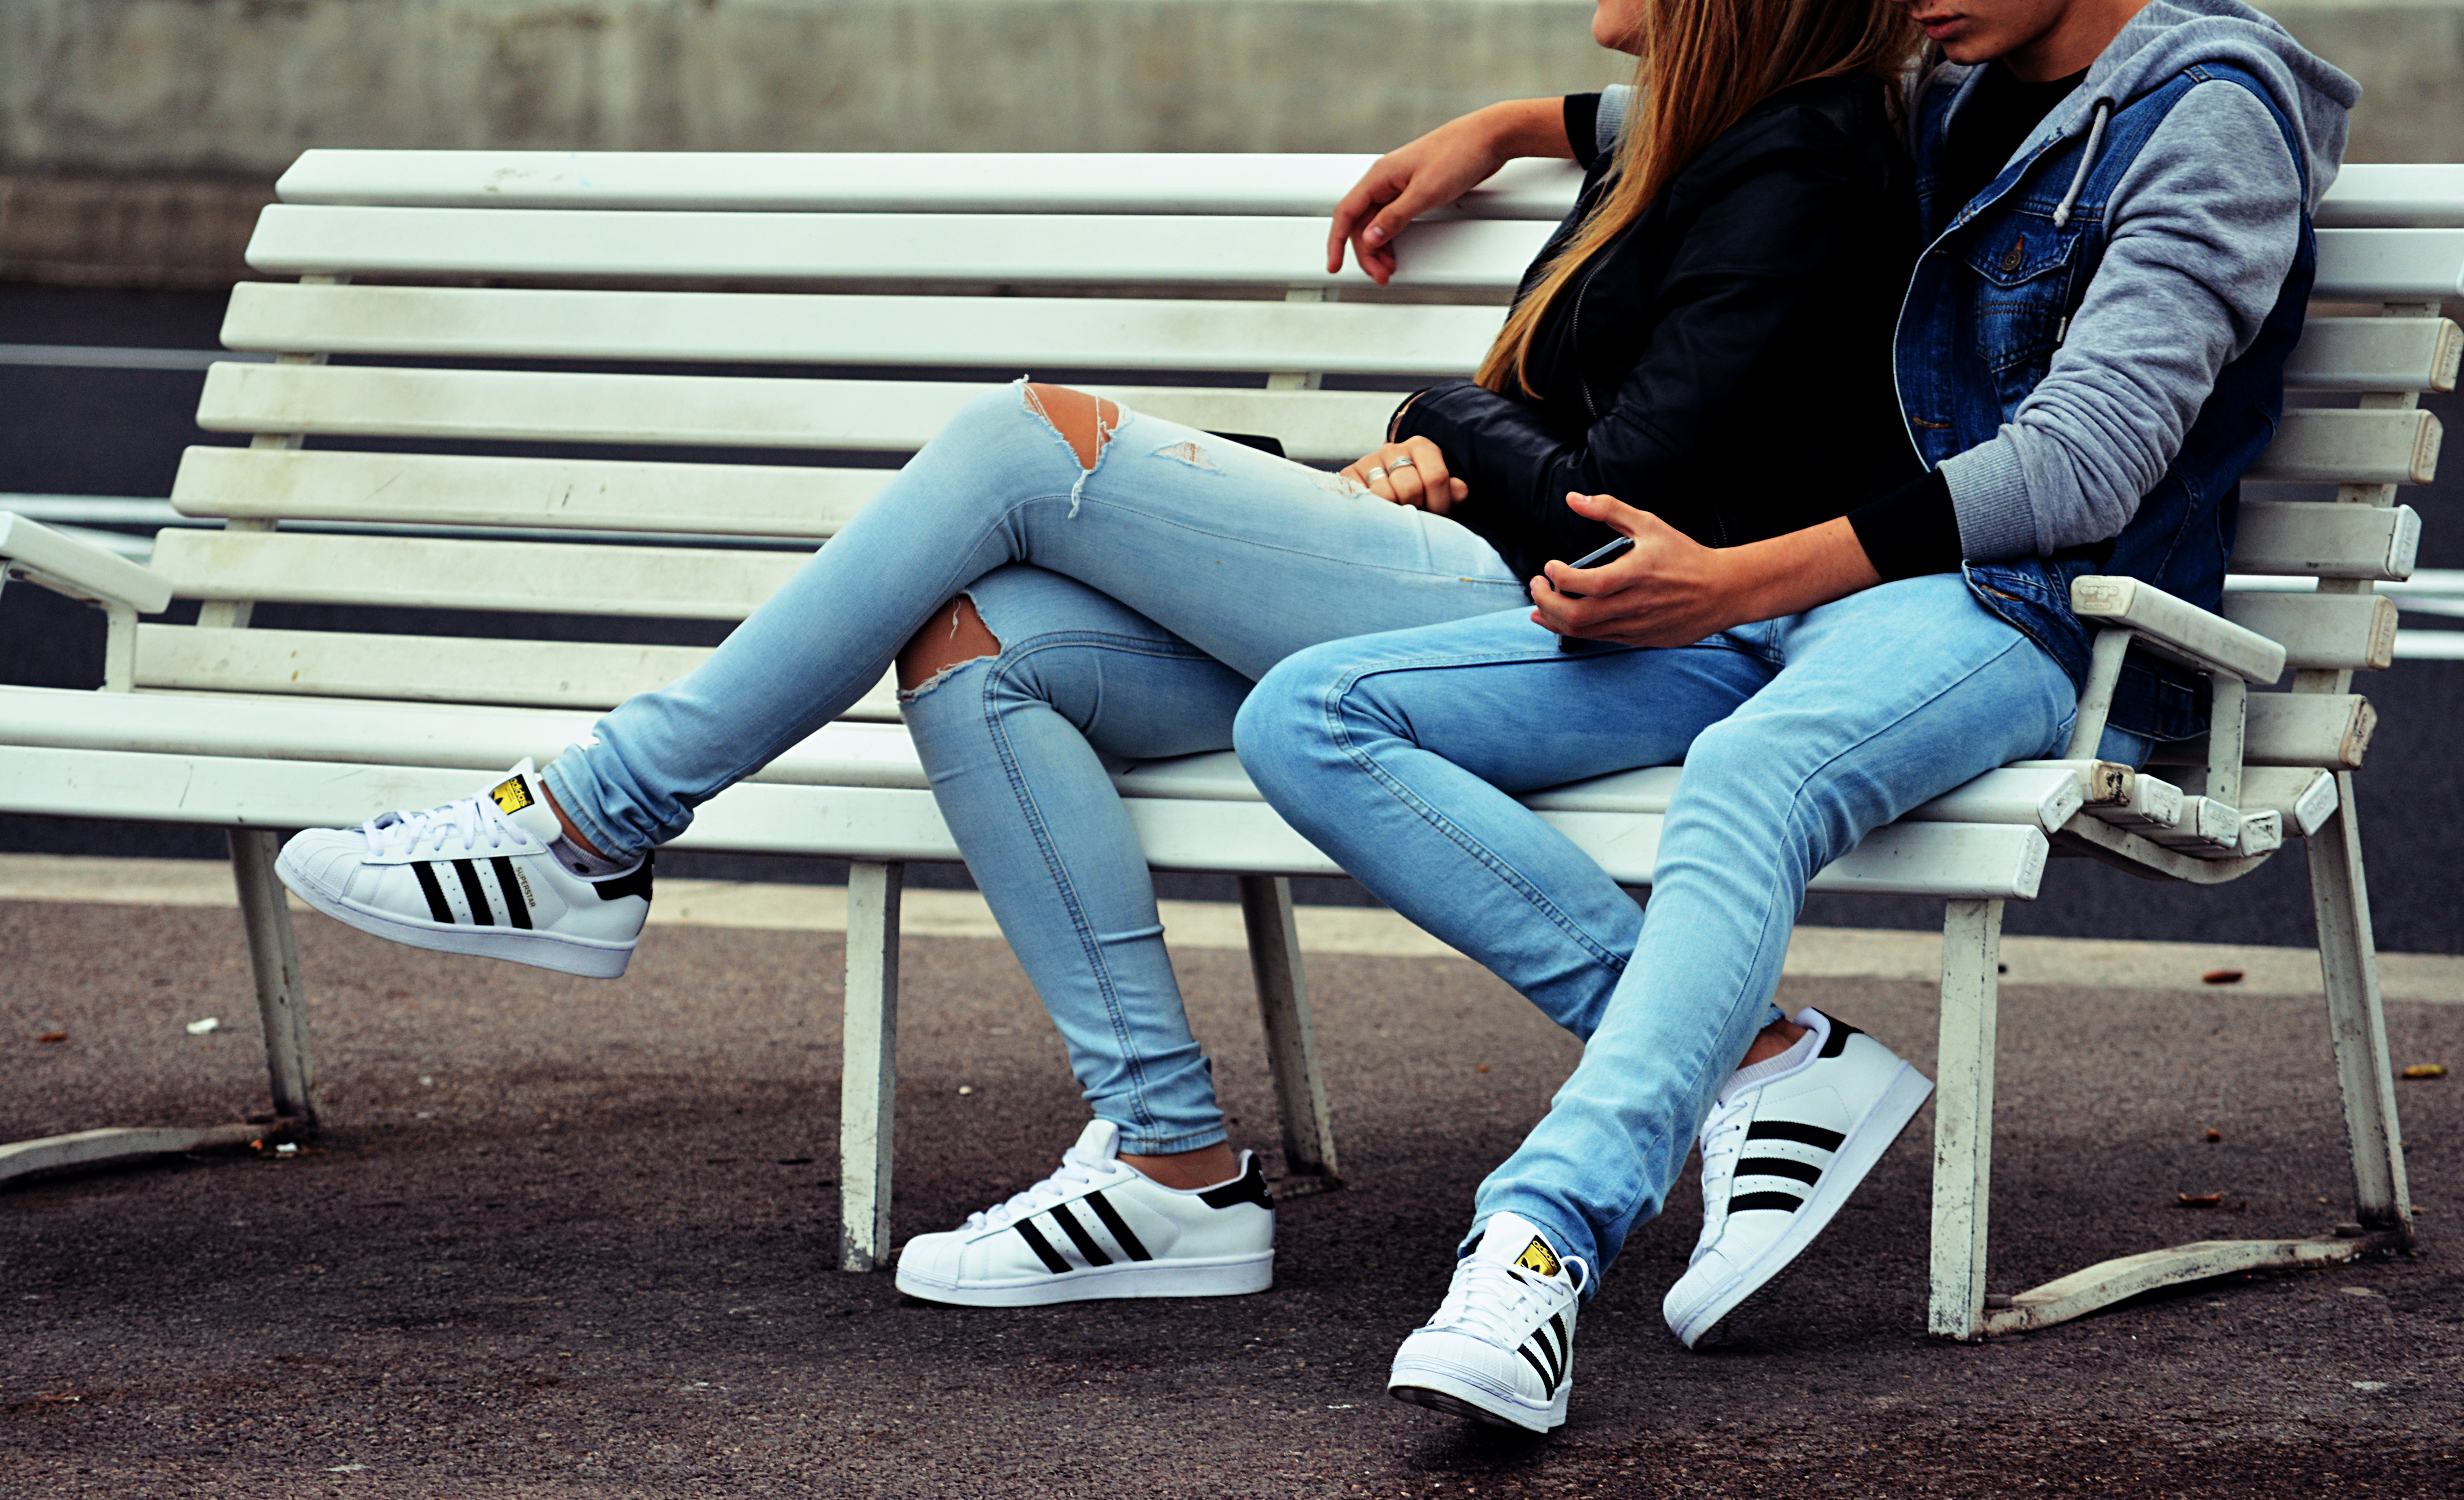
shoe, bench, seat, leg, model, spring, color, sitting, fashion, blue, clothing, sit, footwear, tights, sat, photo shoot, human positions, high heeled footwear